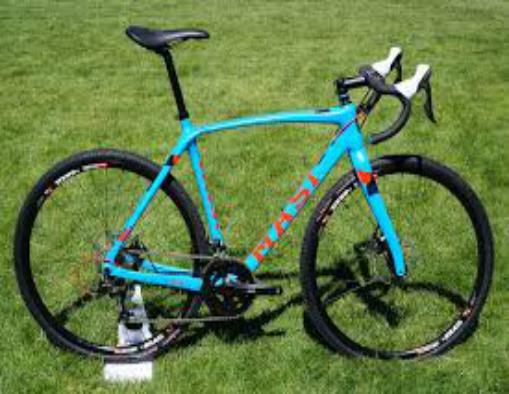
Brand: masi bicycles
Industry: Transportation